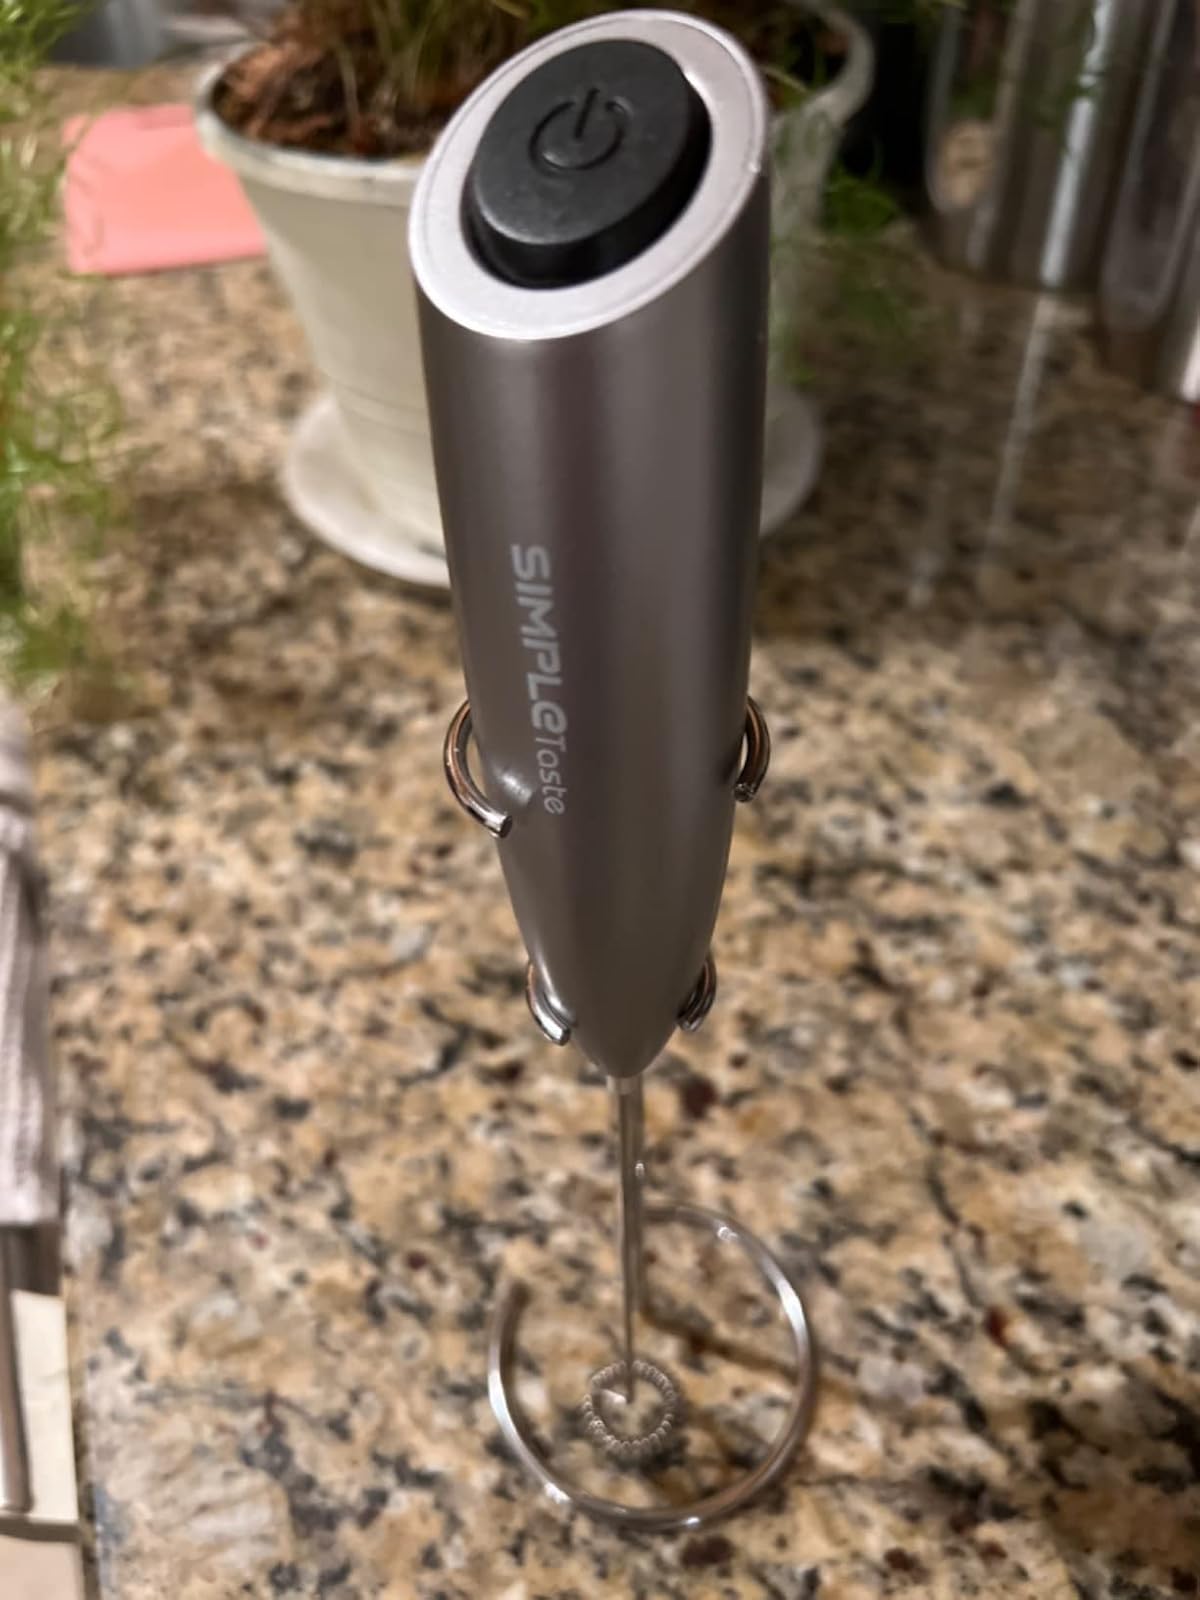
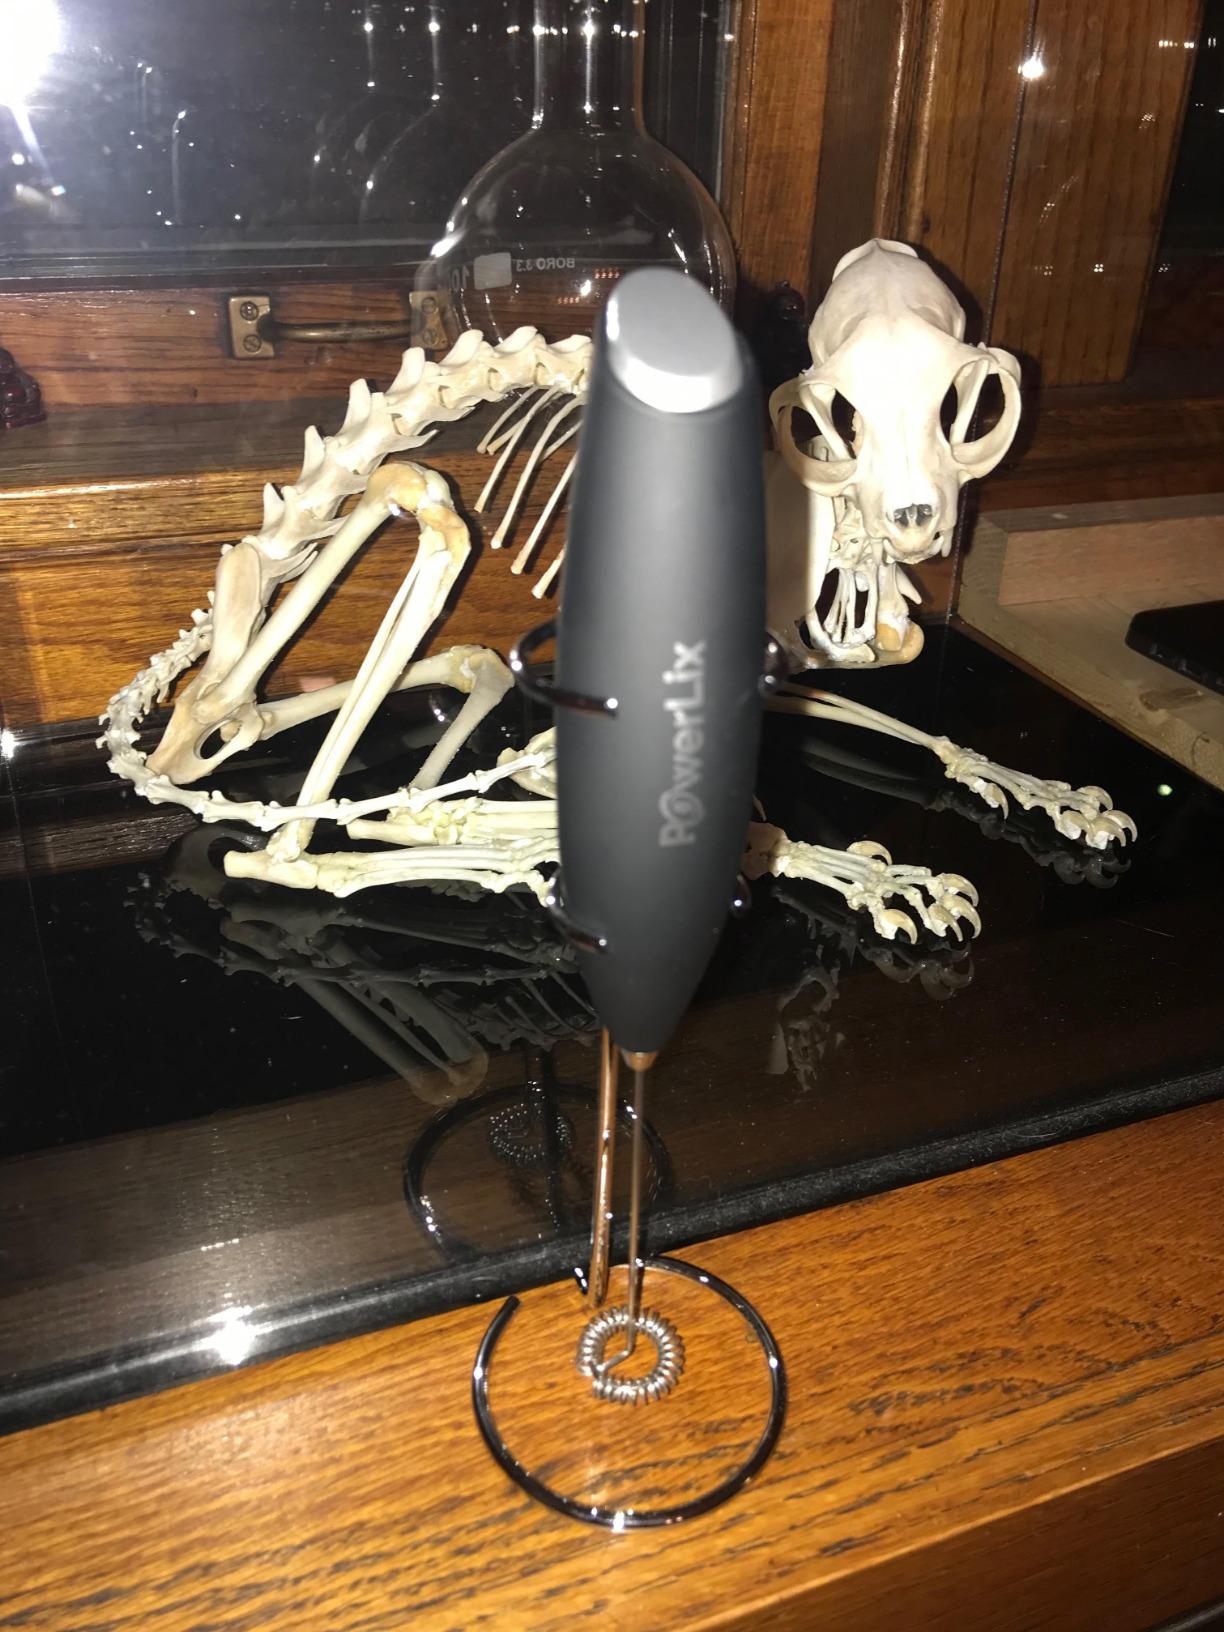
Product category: items_mixer
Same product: no